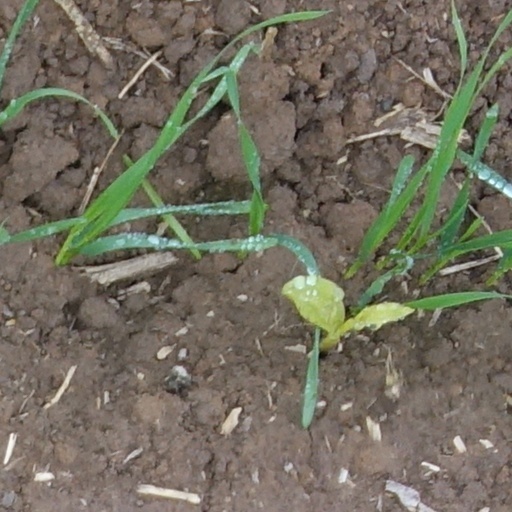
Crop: wheat